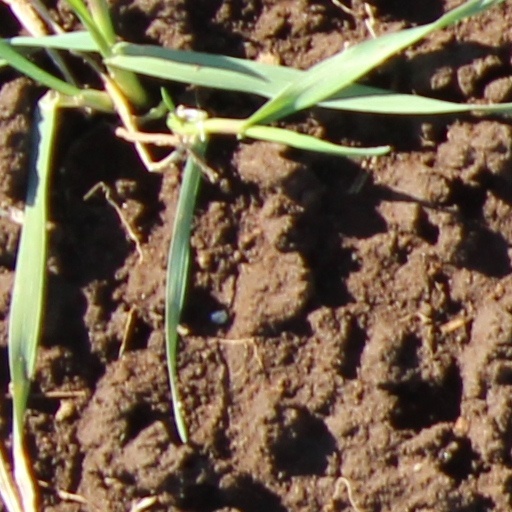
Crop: wheat